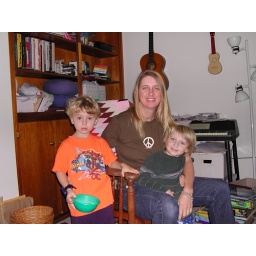
Cindy Lee Berryhill with her son Alexander in her lap and a friend in orange